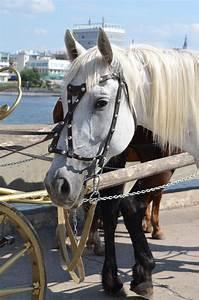
horse